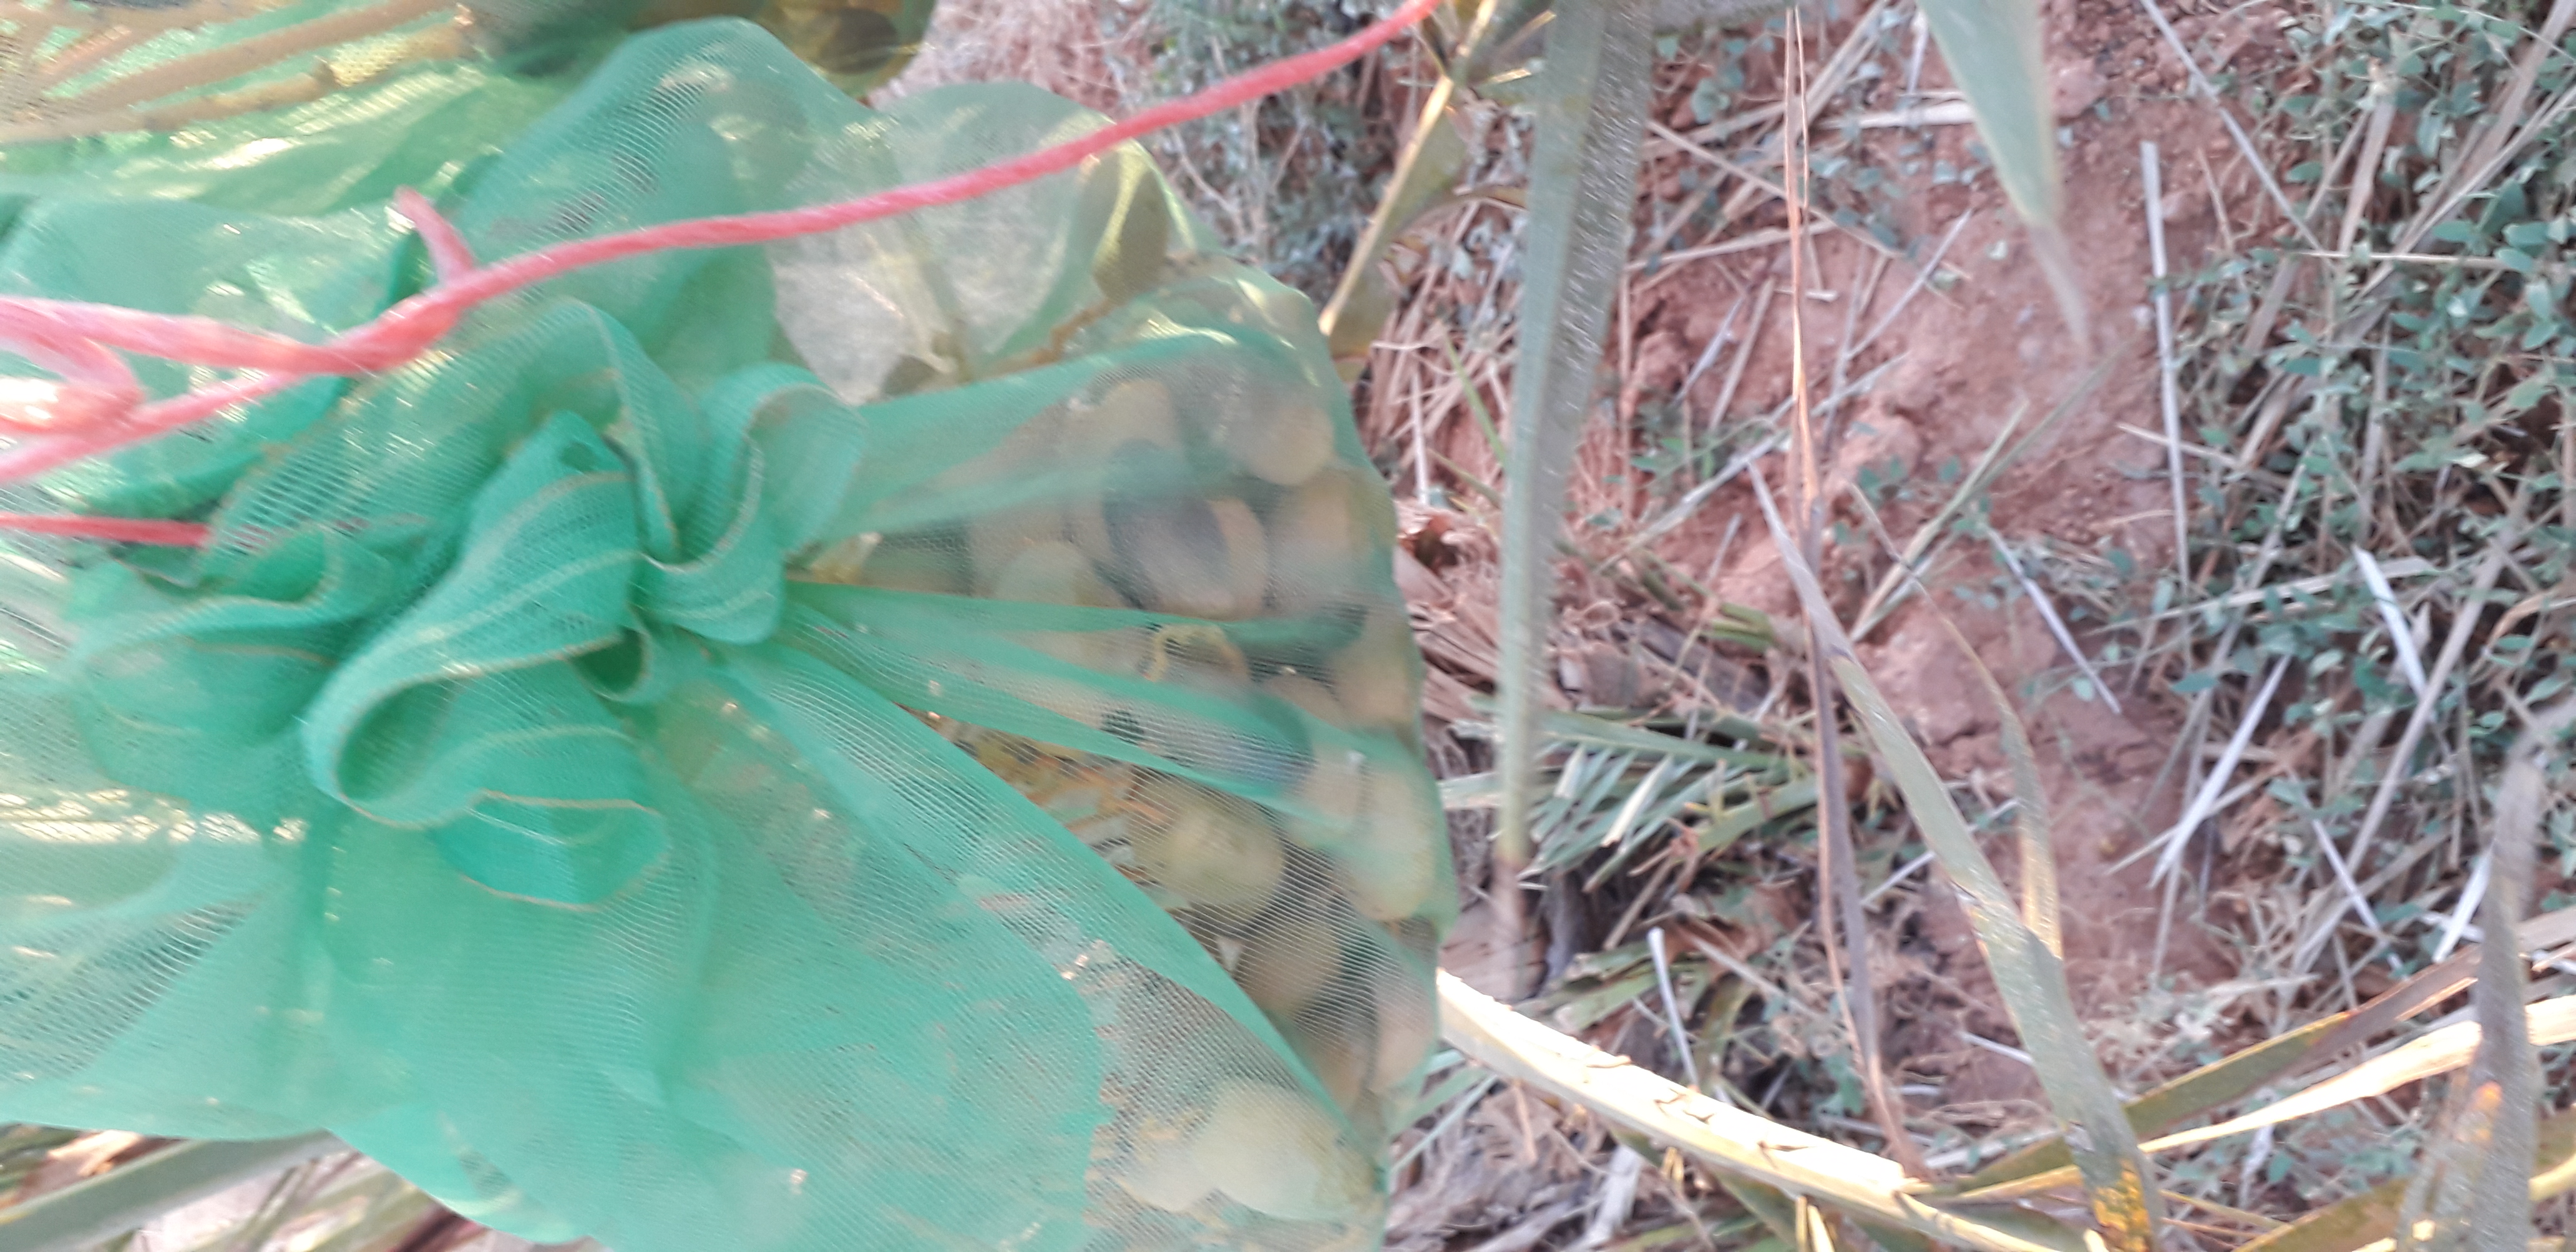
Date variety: Boumajhoul